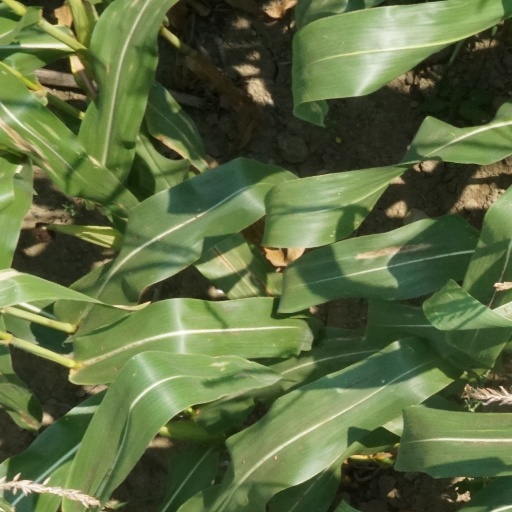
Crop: maize; corn